Conductores de Venezuela

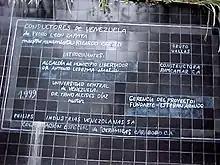
Part of the design includes a list of 'credits' for the work.

Zapata developed his own mural method, which he used for the work, when he was a student of Diego Rivera in Mexico. He was commissioned by the municipal mayor Antonio Ledezma and the university. In a 2008 interview, Zapata said that they promoted him as the mural's artist by referring to him as a painter but that they secretly wanted him to make it a cartoon, and so he resolved to make it "a caricature done by a painter". He also said that he "wanted to entertain drivers stuck in traffic".